Grandad Rudd

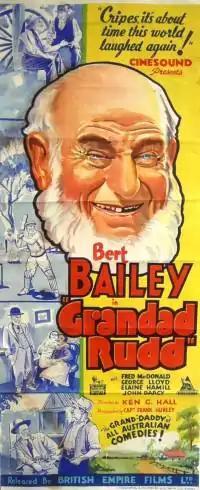

Grandad Rudd is a 1935 comedy featuring the Dad and Dave characters created by Steele Rudd and based on a play by Rudd. It was a sequel to "On Our Selection", and was later followed by "Dad and Dave Come to Town" and "Dad Rudd, MP".